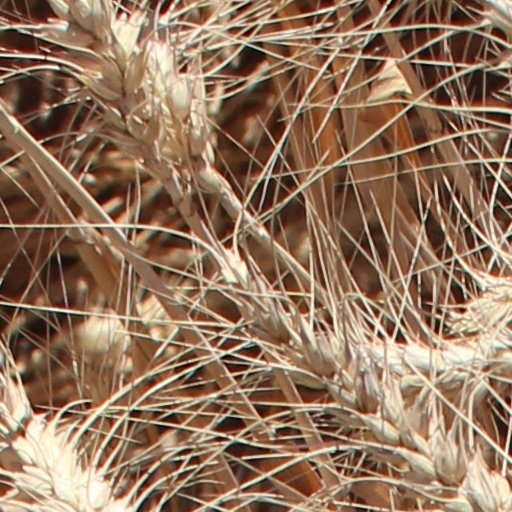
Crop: wheat